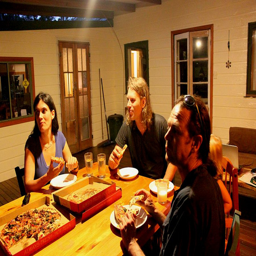
A group of people are sitting at the table eating pizza
a group of people sit around a table eating dinner
The group of friends is really enjoying their pizza dinner.
A woman and two men sitting around a table
A group of people sitting around a table together.